Rathbone Street

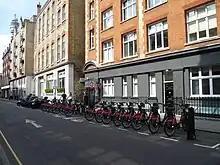
Rathbone Street cycle hire rack

Rathbone Street is a street in London that runs between Charlotte Street in the north and the junction of Rathbone Place and Percy Street in the south. The street is partly in the London Borough of Camden (northern side) and partly in the City of Westminster.